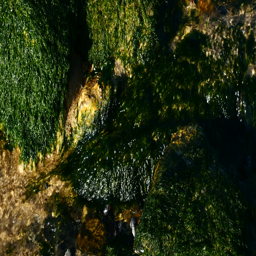
stone of a river full of moss .